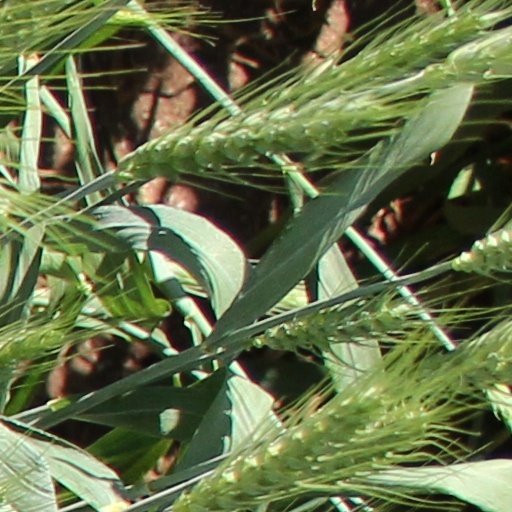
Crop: wheat